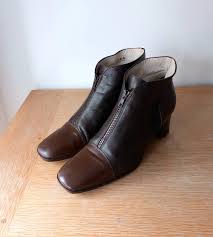
Label: Brogue